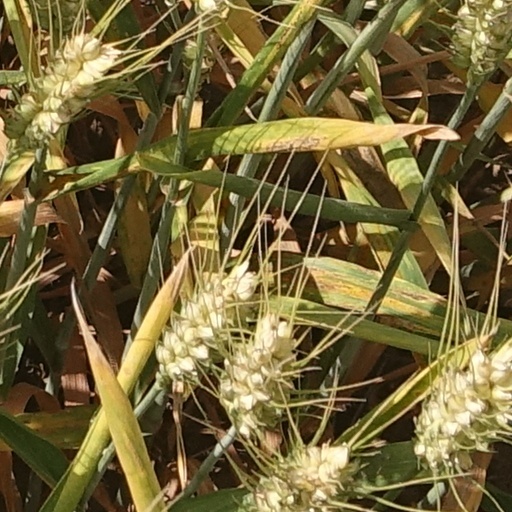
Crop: wheat